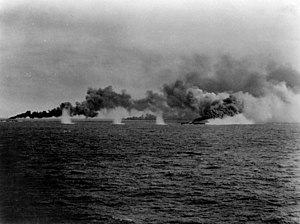
Slaget ved Samar / Slaget / Amerikanske destroyere og eskortedestroyere angriber
Destroyere fra Taffy 3 udlægger røgslør under beskydning.
Slaget ved Samar var den midterste af kampene under slaget om Leyte Gulf, et af de største søslag i historien, som fandt sted i det Filippinske Hav ud for øen Samar i Filippinerne den 25. oktober 1944. Det var den eneste større kamp i slaget hvor amerikanerne stort set var uforberedt på at støde på den fjendtlige styrke. Nogle historikere har kaldt det for et af de mest ubalancerede slag i søkrigsførelsens historie.